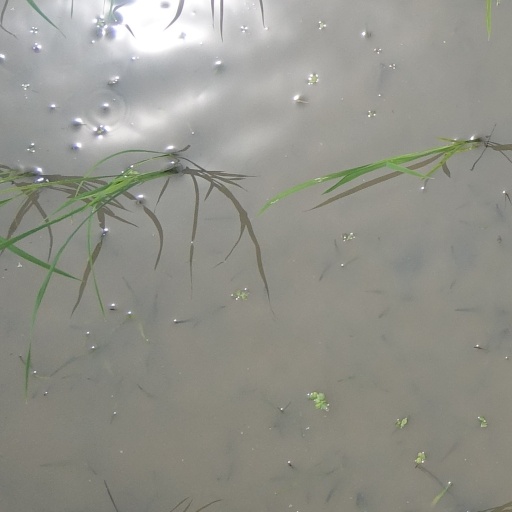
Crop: rice